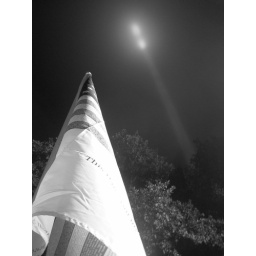
Flag of Honor World Trade Center Site 9/11 Tribute in Light black and white photo